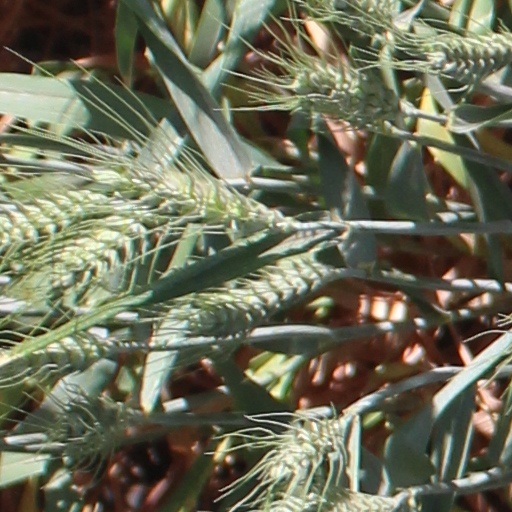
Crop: wheat